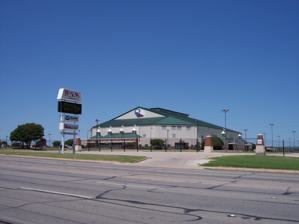
Building: Extraco Events Center
Country: United States of America
Year built: 1953
Extraco Events Center In August 2010, Waco's Heart O' Texas Coliseum was renamed Extraco Events Center Former names Heart O' Texas Fair Complex (1953–2010) Location 4601 Bosque Boulevard Waco, Texas 76710 U.S. Coordinates 31°32′19″N 97°11′12″W / 31.53861°N 97.18667°W / 31.53861; -97.18667 Owner McLennan County Operator Heart of Texas Fair Inc. Capacity 9,000 Construction Broke ground January 1952 Opened April 11, 1953 ( 1953-04-11 ) Renovated 2000–2005 Construction cost US$ 1.2 million Tenants Baylor Bears ( NCAA ) (1953–1988) Waco Wizards ( WPHL ) (1996–2000) Website www .extracoeventscenter .com The Heart O' Texas Fair Complex , now known as the Extraco Events Center , is located in Waco, Texas , United States. It was once the prime basketball facility for Baylor University . The H.O.T. Coliseum was constructed after McLennan County voters authorized a bond issue of $1.2 million in the early 1950s. Despite public criticism that might be directed toward the board and individual members, it was the board's unanimous decision to build portions of the entire plant that the available money would permit. The last of five contracts was signed on January 9, 1952, and construction of the complex began soon afterward. The complex, livestock barn, ticket booths and several small buildings were constructed, paving was done and fencing enclosed the grounds. In the spring of 1953, the complex was completed, and on April 11, the formal opening was held. The complex remained home to Bears basketball, and Waco's largest concert venue, until Ferrell Center , was built in 1988. All facilities and grounds of the Fair Complex underwent renovations and/or reconstruction throughout the years of 2000 to 2005. The Complex now covers 50 acres (200,000 m 2 ) of land containing modernized facilities, 700 stalls, 250 RV hook-ups and parking areas able to accommodate over 3,800 vehicles. Its facilities consist of the Heart O' Texas Coliseum , Back Porch Club , Show Pavilion, General Exhibits Building, Creative Arts Building and the recently constructed Stall Barn. The Events Center complex seats 6,000 for rodeos and up to 9,000 for concerts . In August 2010, officials announced that Extraco Banks signed a long-term naming rights deal, officially changing the name of the grounds to the Extraco Events Center. The Extraco Events Center also hosts yearly events such as the Ringling Brothers and Barnum and Bailey circuses, monster trucks , major concert acts, and has also hosted WWE Monday Night Raw on several occasions. References